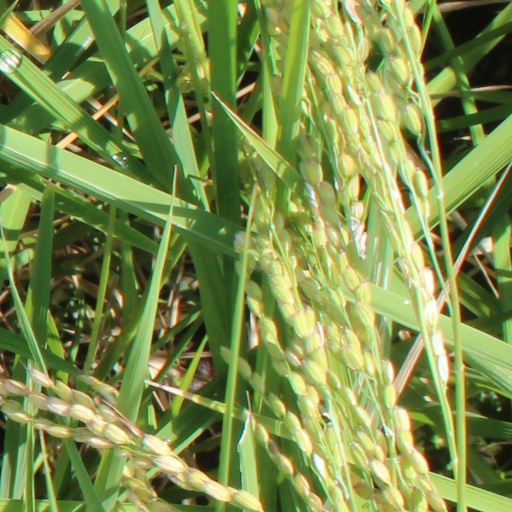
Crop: rice